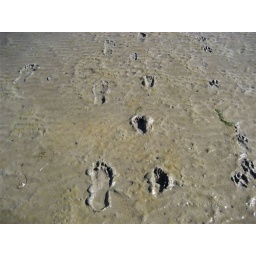
My man, my boy and my dog immortalized in mud.